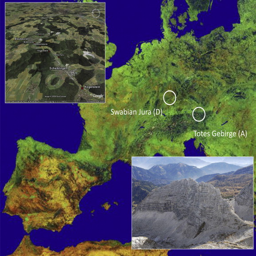
map of the regions and locations